Apollo 17

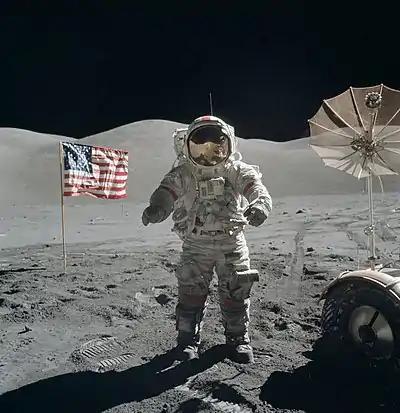
Cernan on the lunar surface, December 13, 1972

During their approximately 75-hour stay on the lunar surface, Cernan and Schmitt performed three moonwalks (EVAs). The astronauts deployed the LRV, then emplaced the ALSEP and the seismic explosive charges. They drove the rover to nine planned geological-survey stations to collect samples and make observations. Additionally, twelve short sampling stops were made at Schmitt's discretion while riding the rover, during which the astronauts used a handled scoop to get a sample, without dismounting. During lunar-surface operations, Commander Cernan always drove the rover, while Lunar Module Pilot Schmitt was a passenger who assisted with navigation. This division of responsibilities between the two crew positions was used consistently throughout Apollo's J-missions.